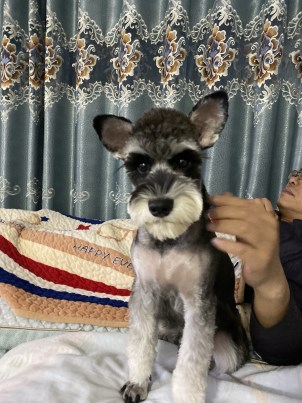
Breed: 2342-n000102-miniature_schnauzer